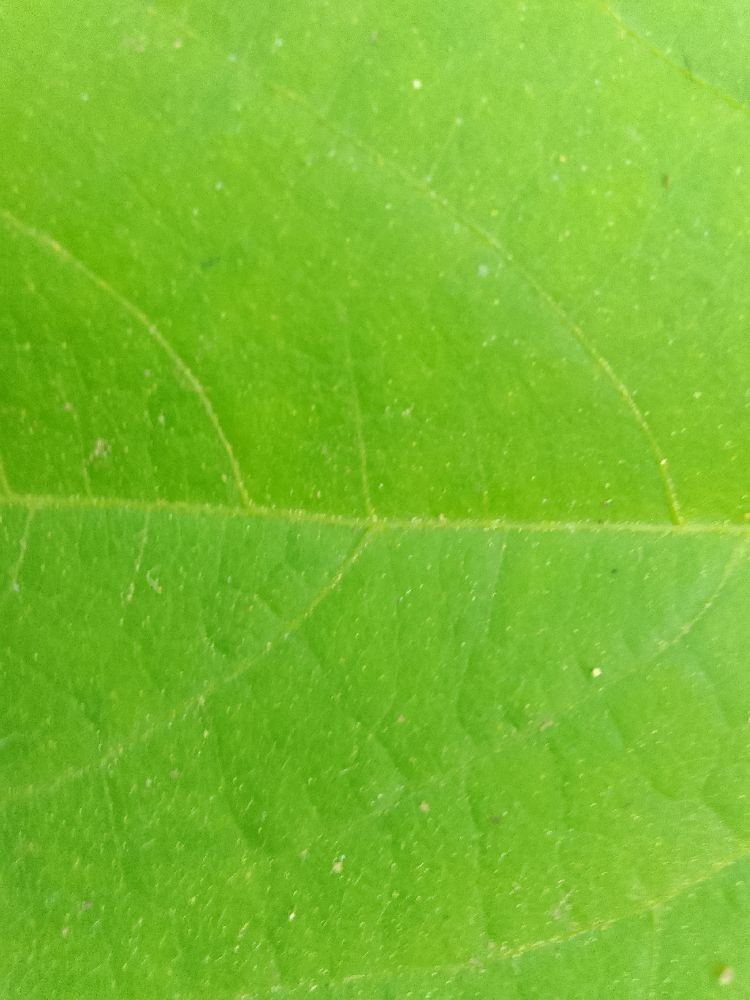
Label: healthy